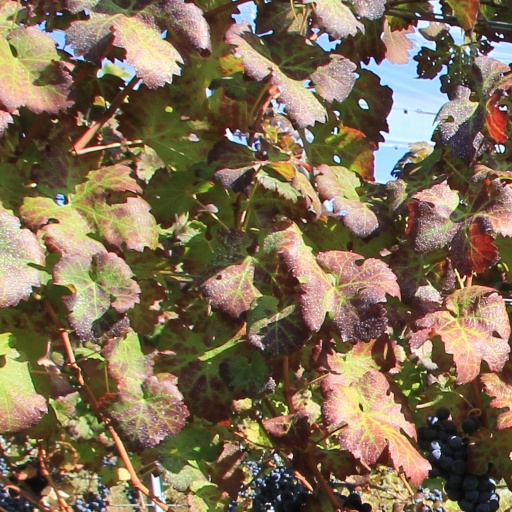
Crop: grape